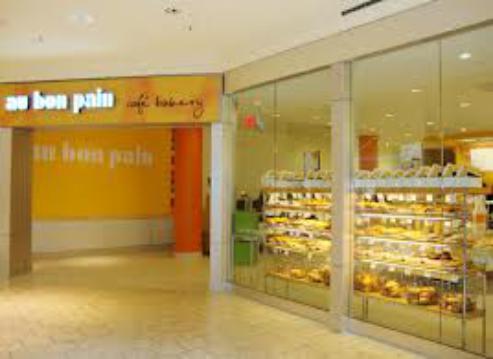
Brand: Au Bon Pain
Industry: Food